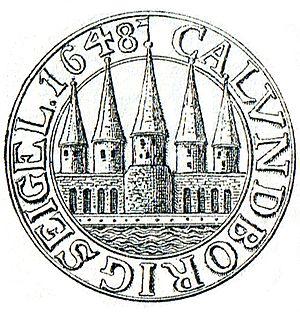
Kalundborg est une ville portuaire danoise de 16 370 habitants, et une municipalité de 48 681 habitants, située au Nord-Ouest de Seeland, la principale île du pays.